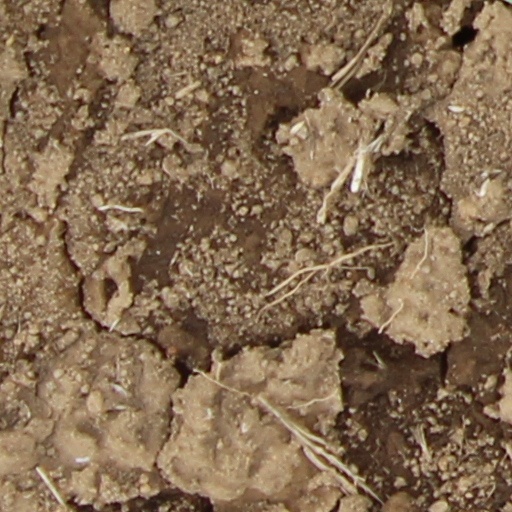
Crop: wheat